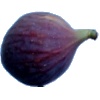
Label: fig